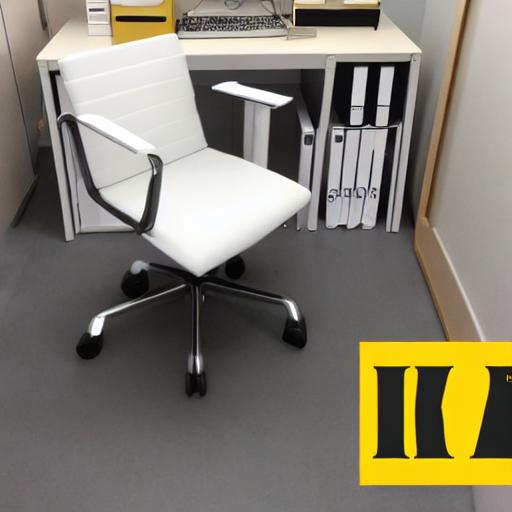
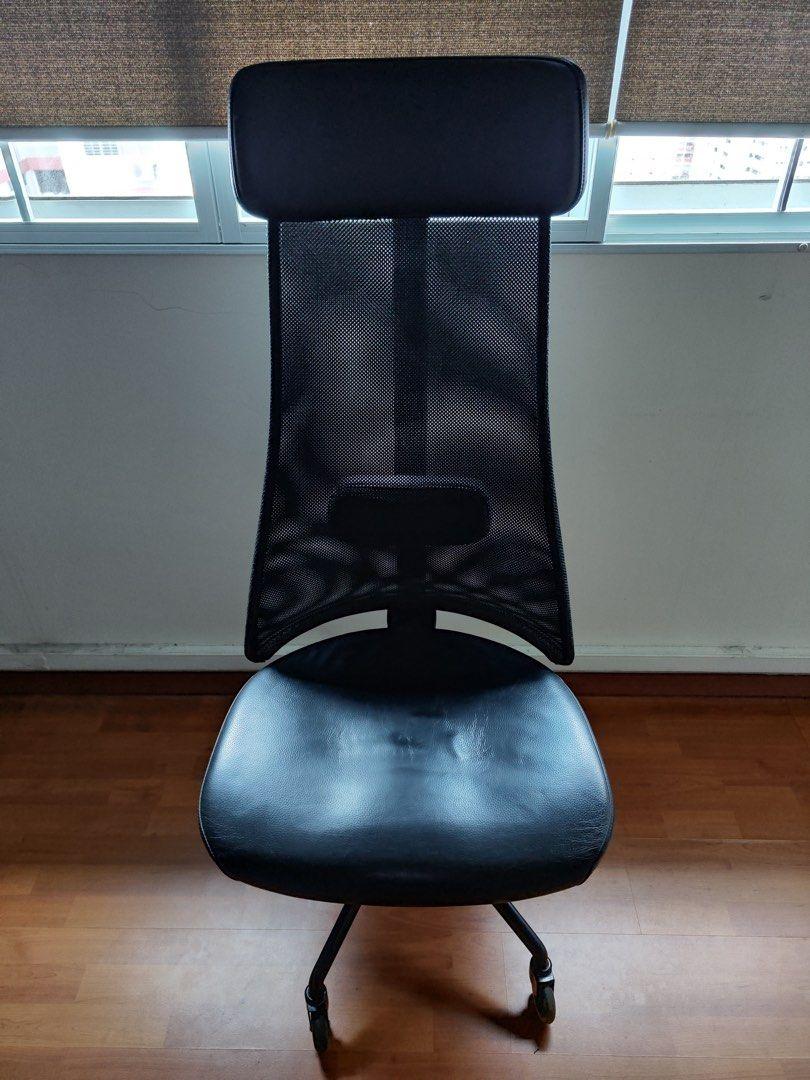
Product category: items_chair
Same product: no